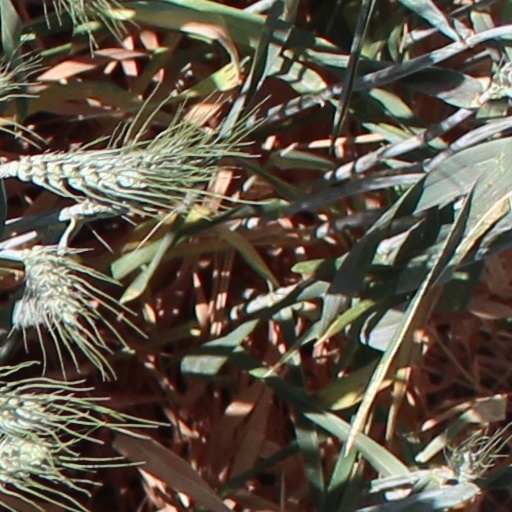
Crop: wheat